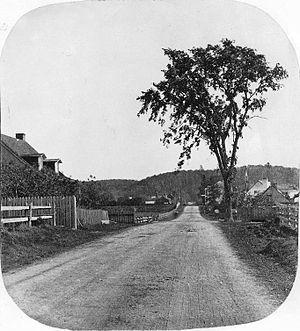
Photographie, Côte-des-Neiges, Montréal, QC, 1859, William Notman (1826-1891). Sels d'argent sur papier monté sur carton - Papier albuminé - 7.3 x 7 cm
Le chemin de la Côte-des-Neiges est une artère de Montréal.
Côte-des-Neiges est un quartier sociologique de la ville de Montréal situé au nord de l'arrondissement Côte-des-Neiges-Notre-Dame-de-Grâce. Il est logé au centre de l'île de Montréal sur le versant ouest du mont Royal et il est traversé en son centre par le chemin de la Côte-des-Neiges. On y comptait 92 870 habitants en 2013